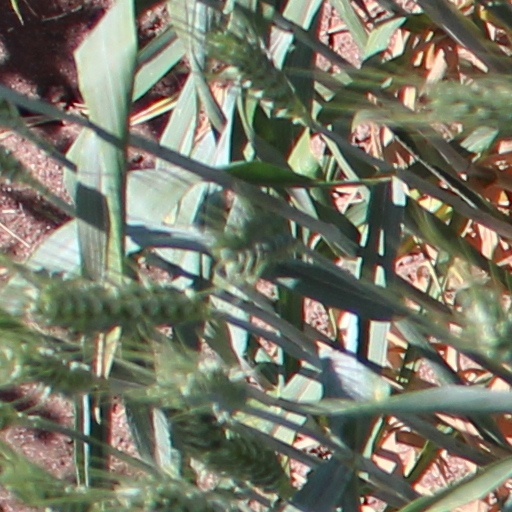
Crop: wheat